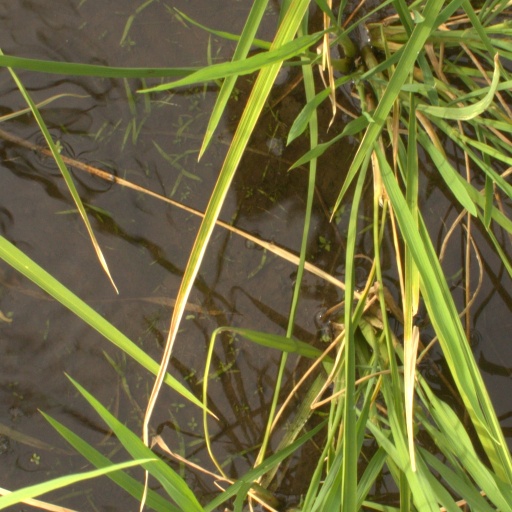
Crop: rice